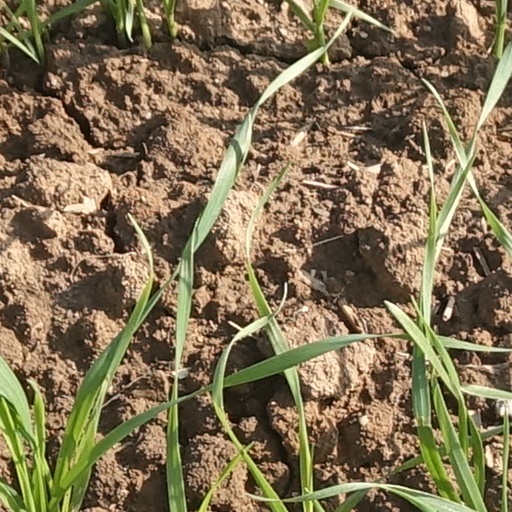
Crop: wheat